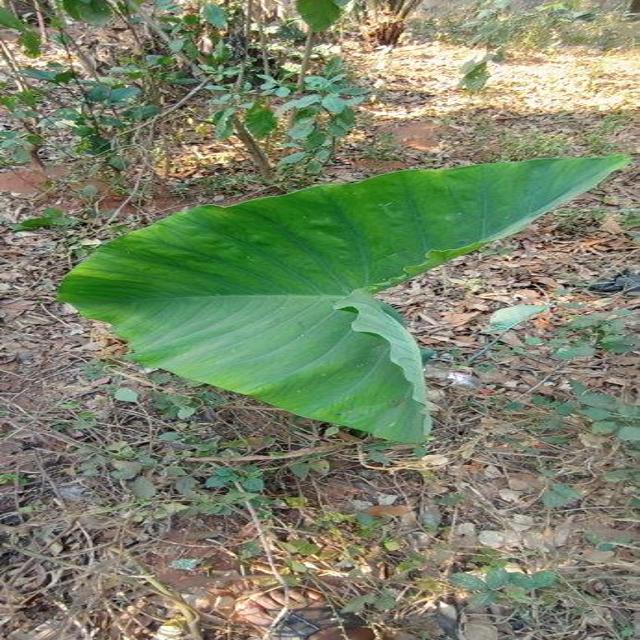
Label: Early_Blight